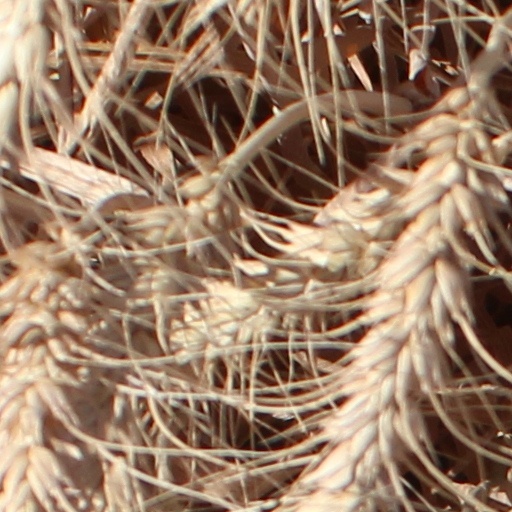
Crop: wheat